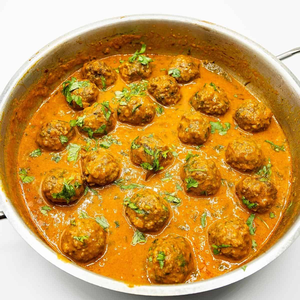
Dish: kofta